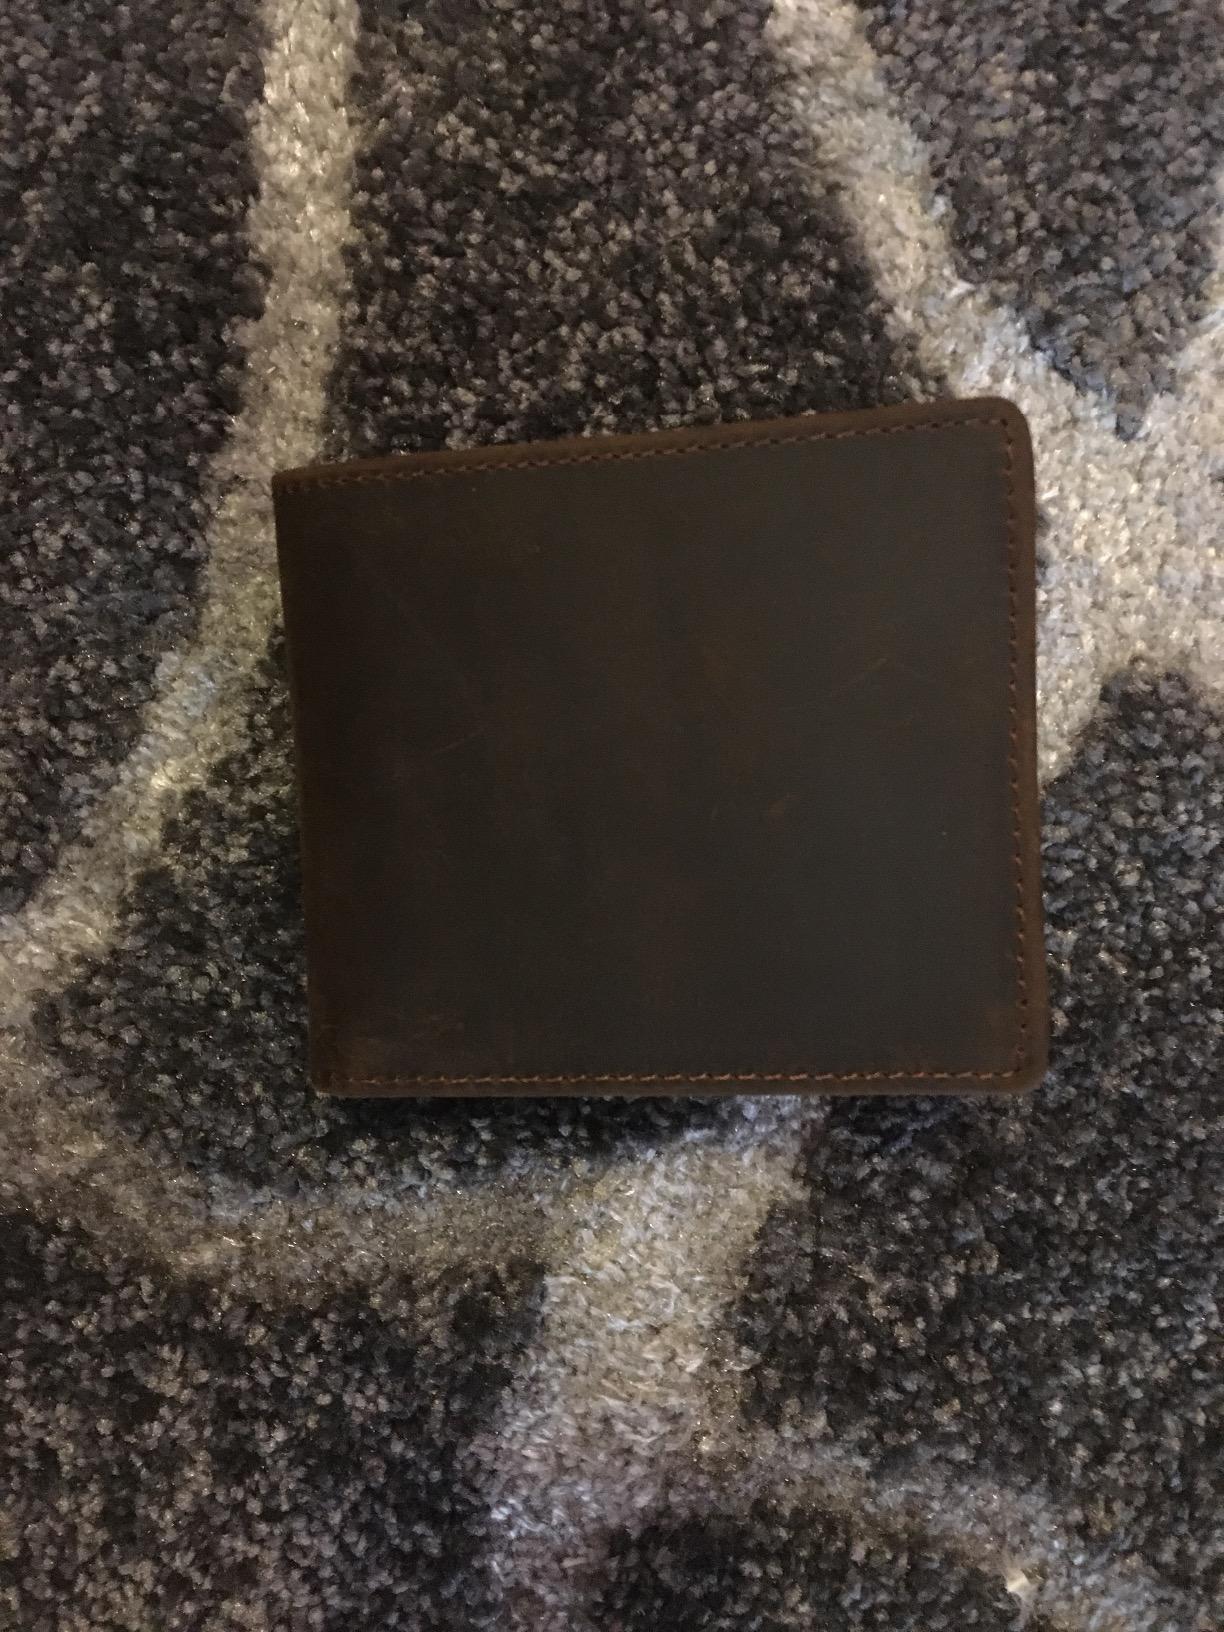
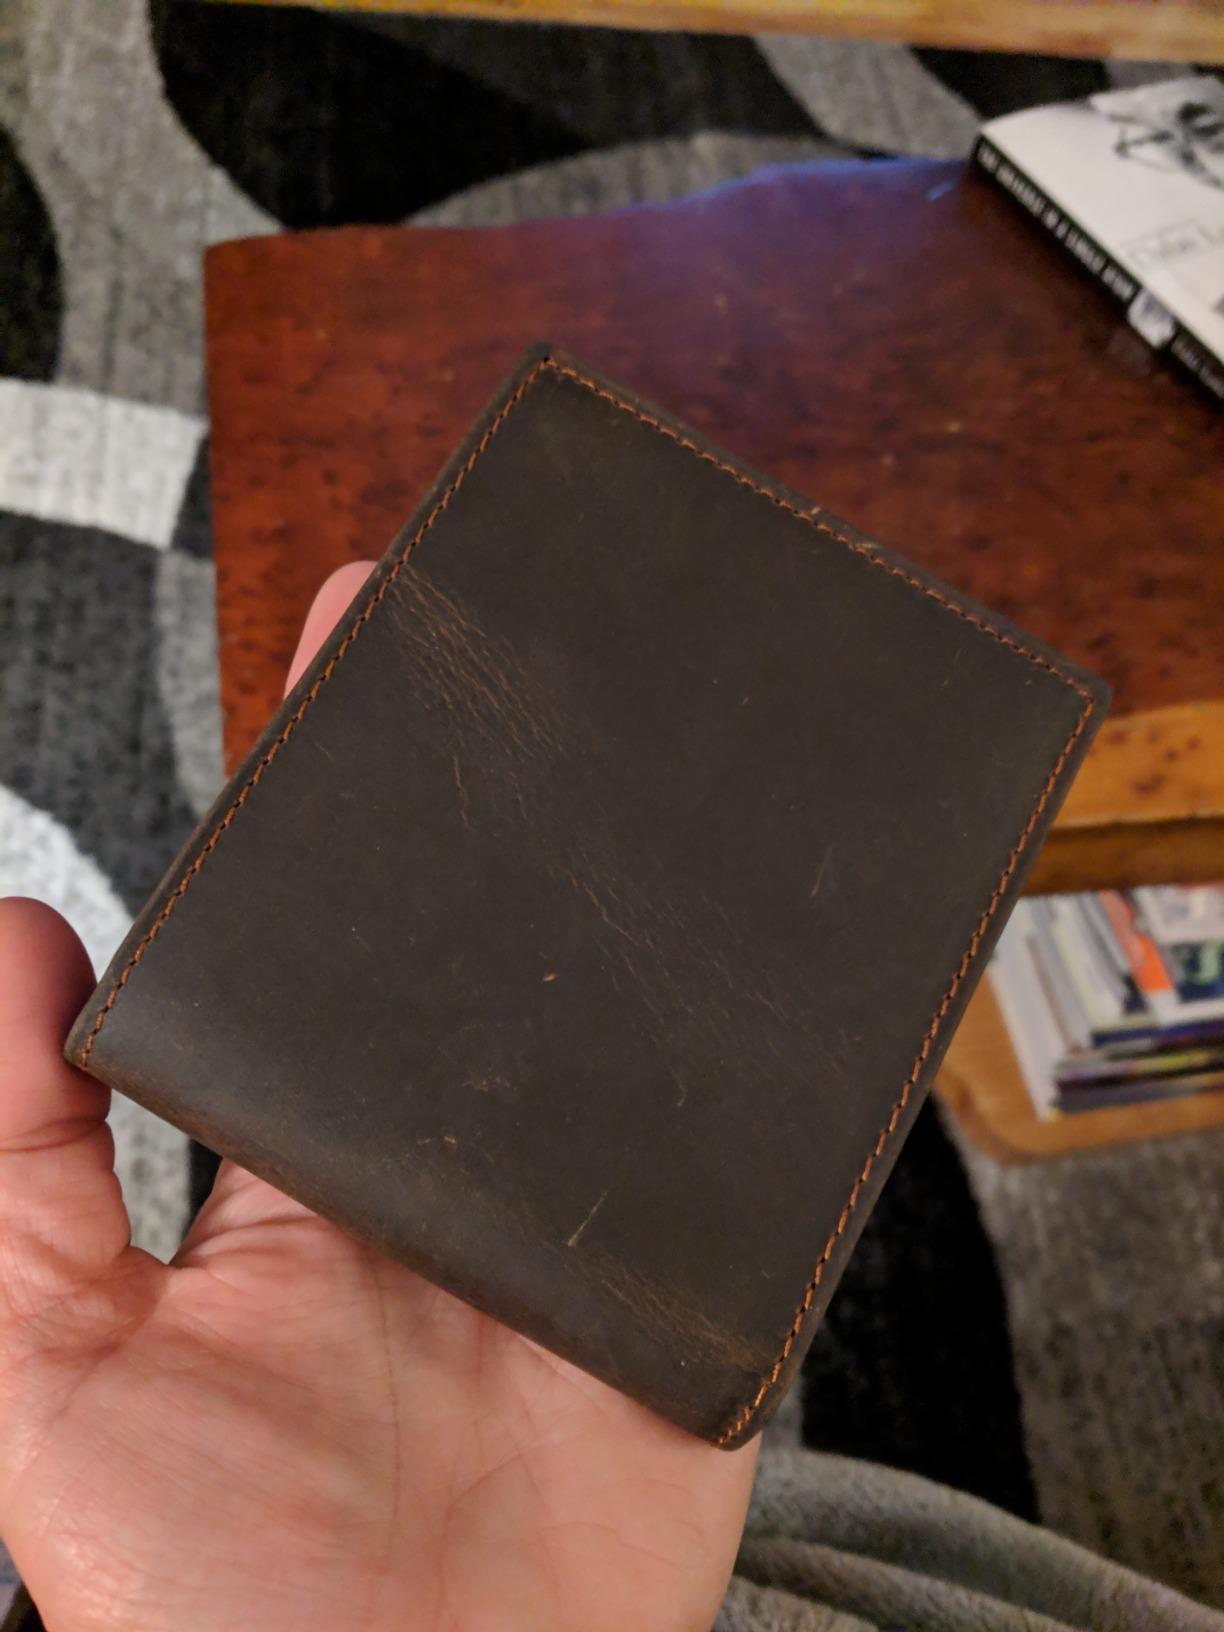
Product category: accessories_wallet
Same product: yes